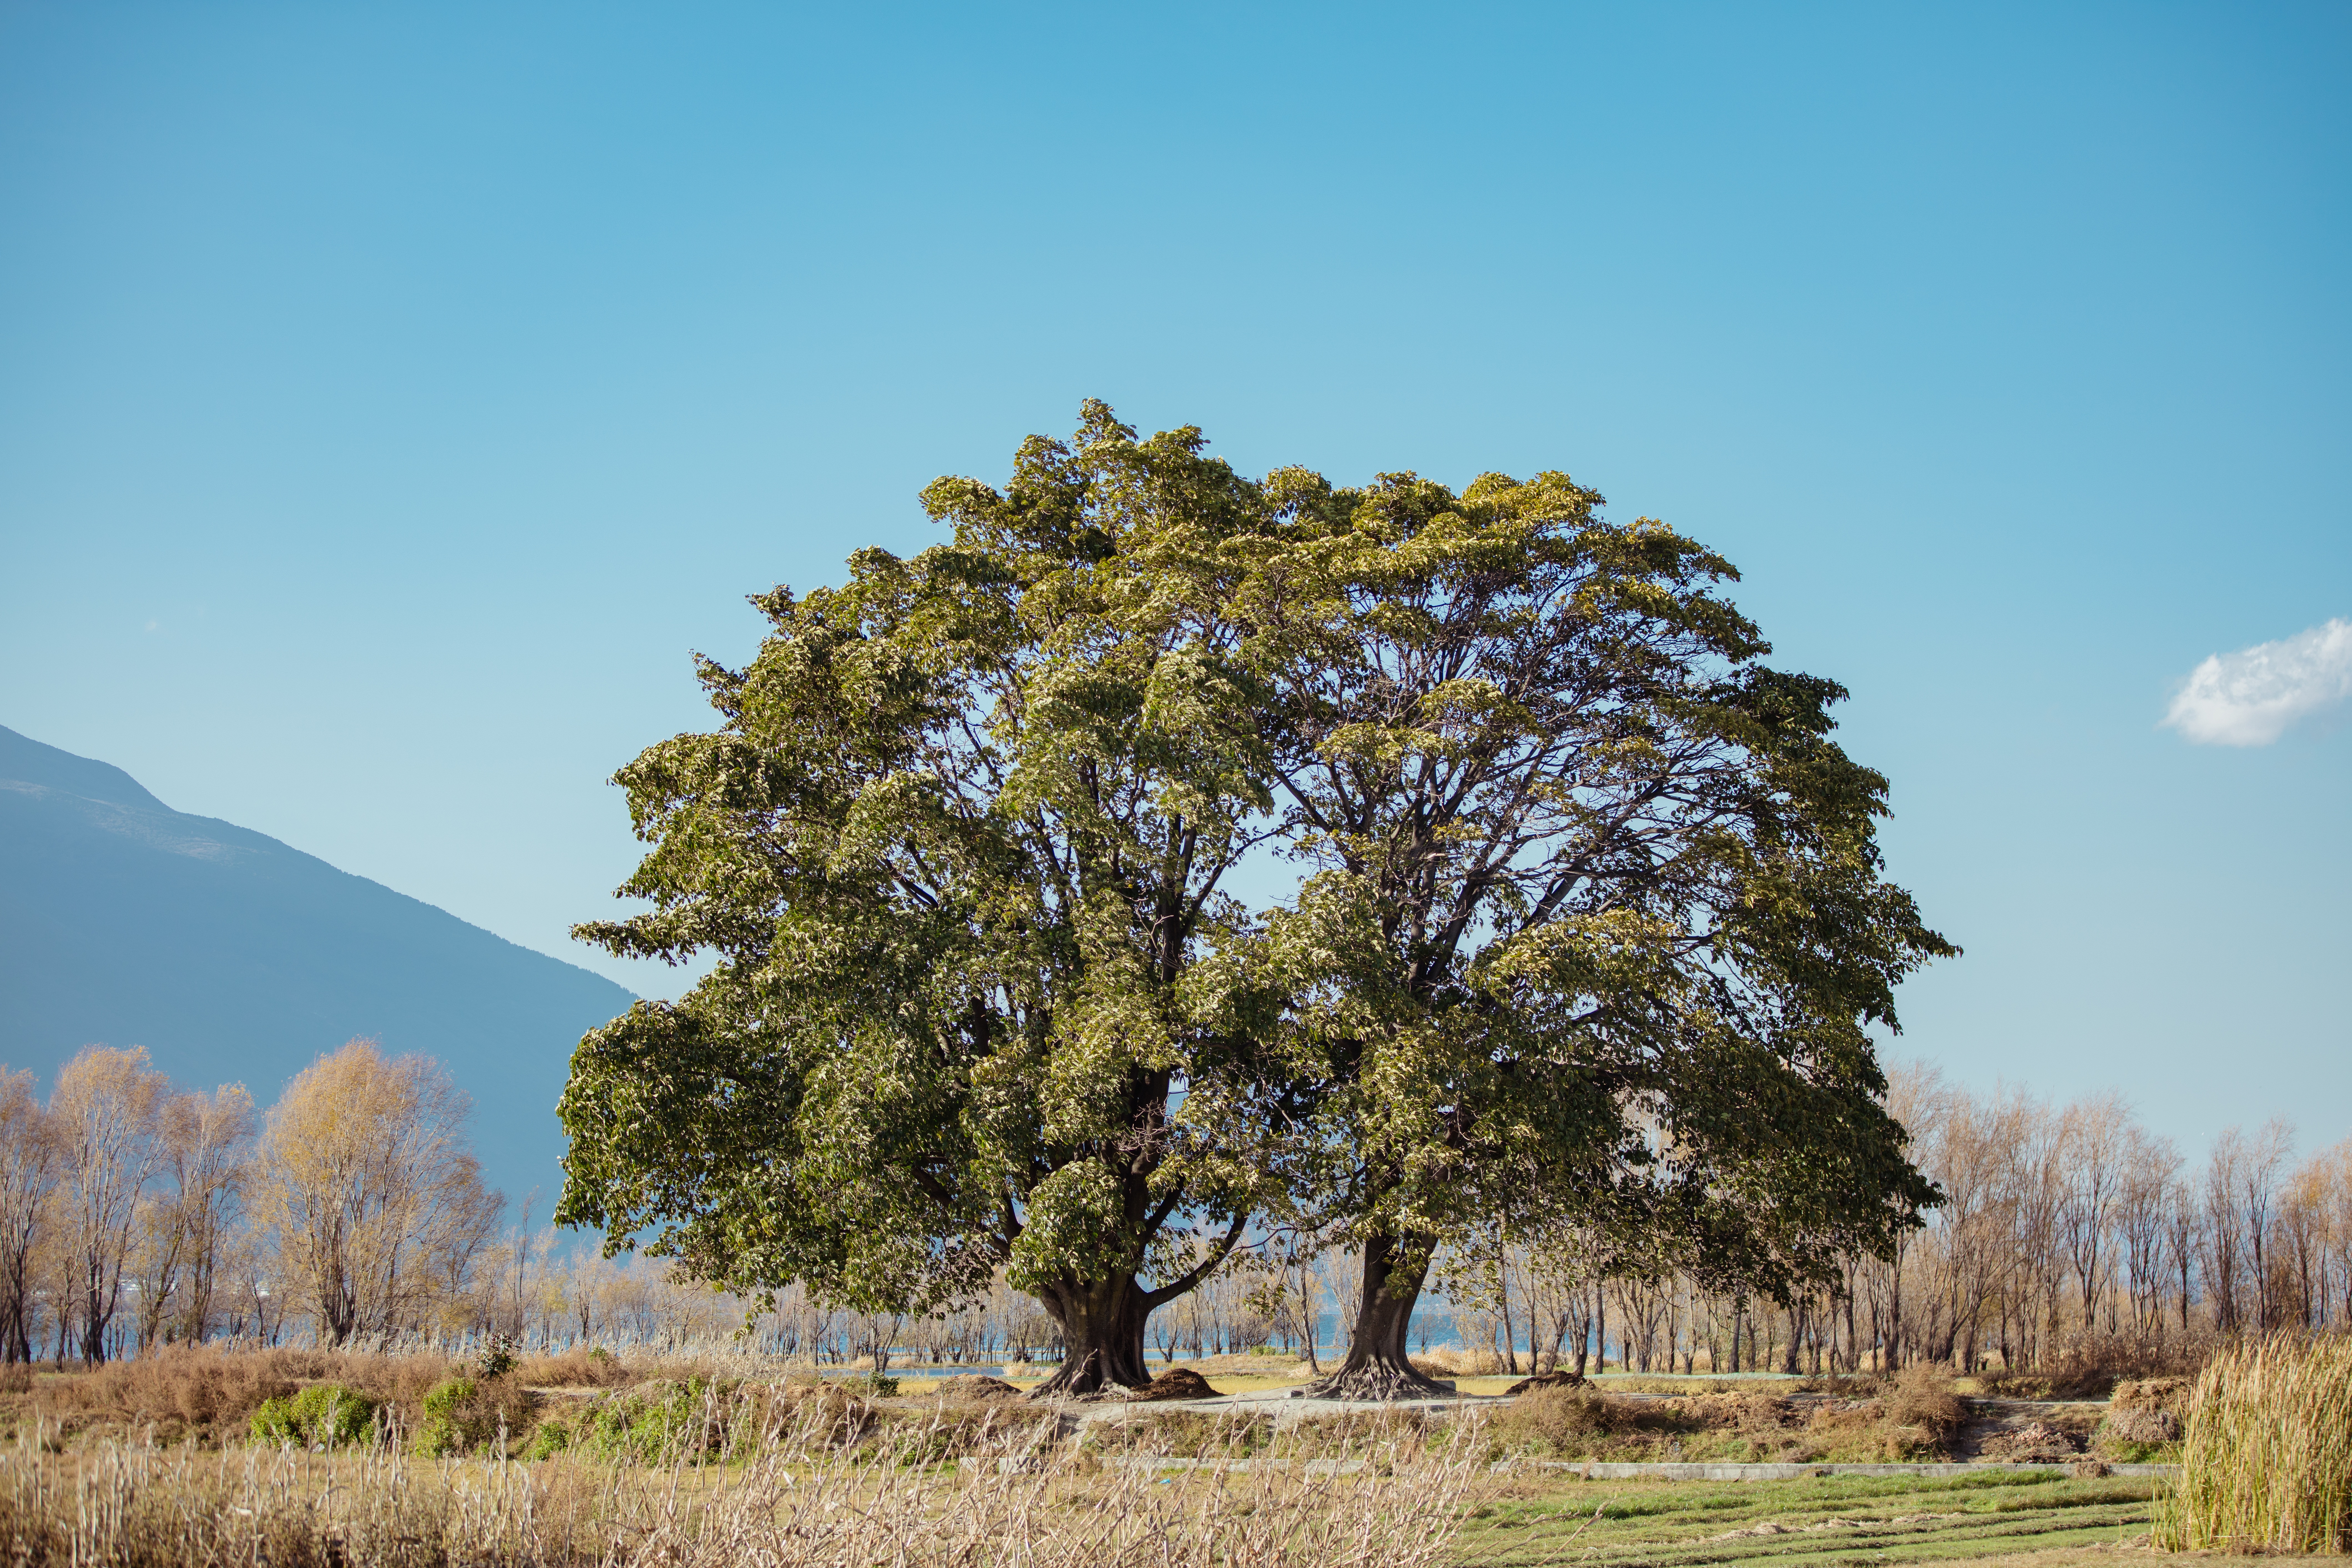
landscape, tree, nature, mountain, plant, meadow, leaf, hill, flower, autumn, season, plain, clear sky, ecosystem, rural area, flowering plant, siamese tree, woody plant, land plant